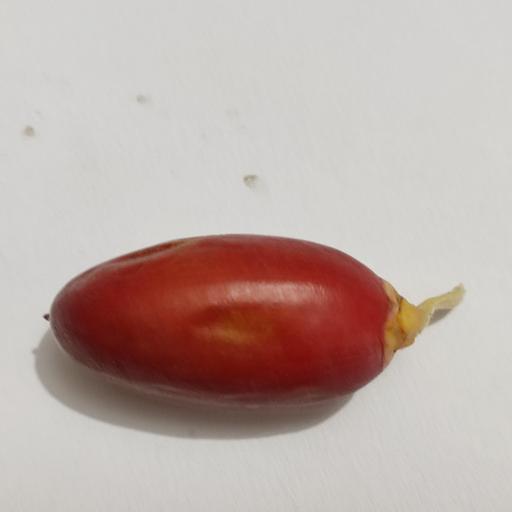
Crop type: Date Palm